Isle of Man Post Office

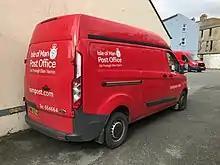
Two delivery vehicles of the Isle of Man Post Office in the Post Office yard at Peel.

The Isle of Man Post Office has Crown offices at Douglas and Ramsey. There are also post offices in the other principal towns of Peel and Castletown, as well as a number of sub post offices in smaller communities.